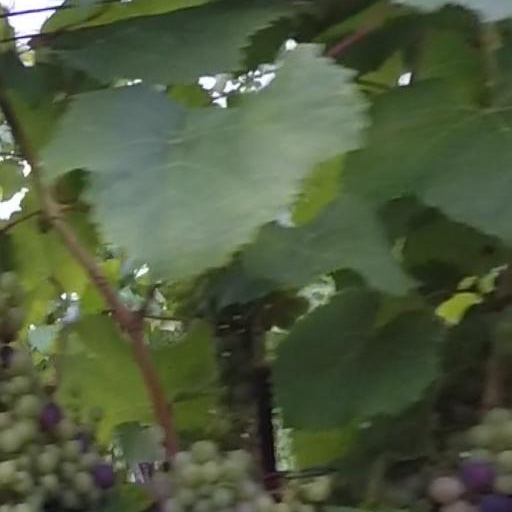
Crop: grape